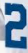
Number: 2